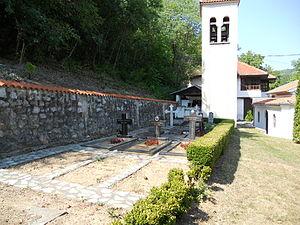
Le monastère de Sićevo est un monastère orthodoxe serbe situé à Sićevo, dans le district de Nišava et sur le territoire de la Ville de Niš en Serbie. Il est inscrit sur la liste des monuments culturels de grande importance de la République de Serbie.